Holmesdale Fanatics

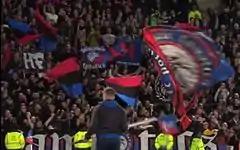
Holmesdale Fanatics in 2010

The Holmesdale Fanatics is the name given to an organised supporters' group and ultras group associated with English club Crystal Palace. The group are responsible for vocal support as well as flag and tifo displays.